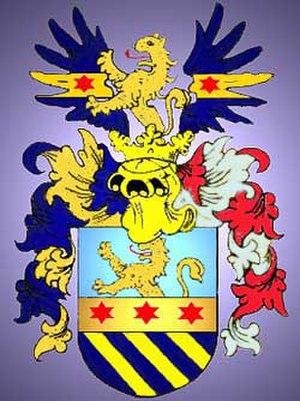
Jakabffy est le patronyme d'une ancienne famille noble hongroise.